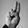
ASL letter: U